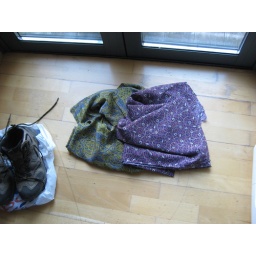
The glass in my balcony doors seems to give everything a blue tinge.